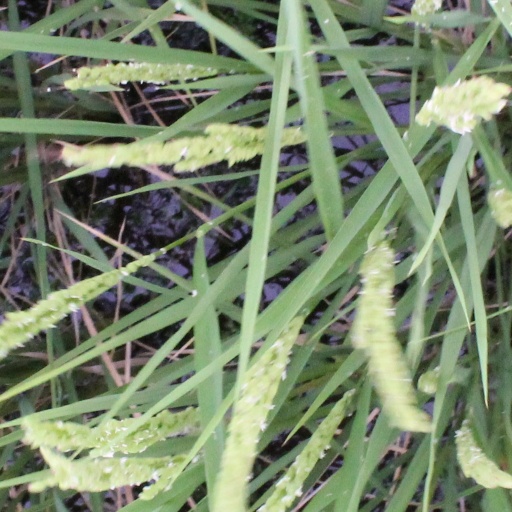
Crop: rice